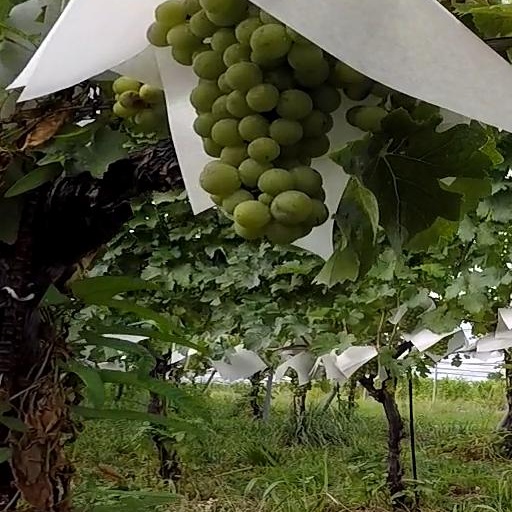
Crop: grape